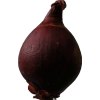
Label: red_onion